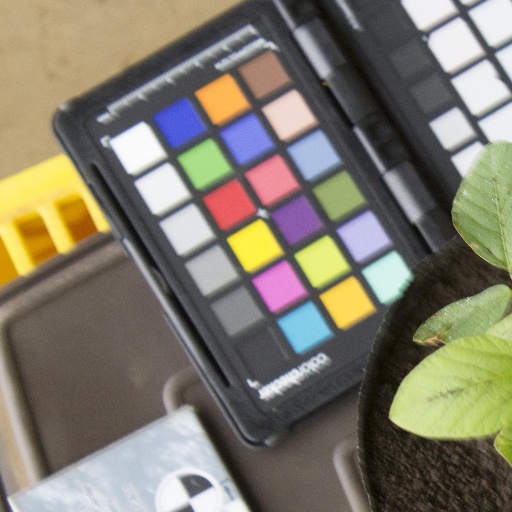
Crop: soybean